1964 split in the Communist Party of India

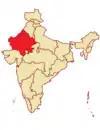
Rajasthan

The bulk of party cadres in Manipur sided with the CPI(Right) in the 1964 split. The CPI(M) leader Chattradhari had stayed with the rightists in 1964, and was expelled from CPI much later. After the split the CPI(Right) and CPI(M) state units adopted different interpretations of the role of Hijam Irabot - the CPI Manipur unit maintained that Irabot had favoured integration of a free, socialist Manipur in a free, socialist India, whilst the CPI(M) Manipur state unit would argue that Irabot had favoured complete independence from India.